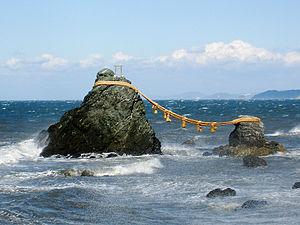
Un yorishiro, dans la terminologie shinto, est un objet capable d'attirer les esprits appelés kamis, leur donnant ainsi un espace physique à occuper durant les cérémonies religieuses. Les yorishiro sont employés au cours des cérémonies pour appeler les kamis à participer au culte. Le mot lui-même signifie littéralement « substitut d'approche ». Une fois qu'un yorishiro héberge véritablement un kami, il est appelé un shintai. Des cordes décorées de banderoles de papier appelées shide entourent souvent les yorishiro pour rendre apparent leur caractère sacré. Les personnes peuvent jouer le même rôle qu'un yorishiro et, dans ce cas, sont appelées yorimashi ou kamigakari.